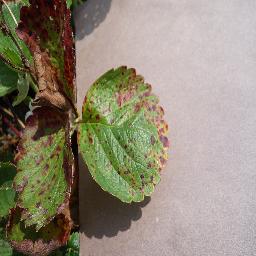
Label: Strawberry___Leaf_scorch